Barbara Adams (Egyptologist)

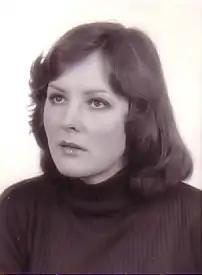
Adams c. 1980

Barbara Georgina Adams, FRSA (19 February 1945 – 26 June 2002) was a British Egyptologist, archaeologist, and academic, who was a specialist in Prehistoric Egypt. She worked for many years at Hierakonpolis, where she was the co-director of the expedition. She worked at the Petrie Museum of Egyptian Archaeology in London, latterly as curator (1984–2001), and also worked on excavations across Britain.